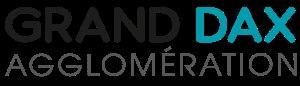
Couralin, anciennement Urbus, est le réseau de transport en commun qui dessert les communes de la Communauté d'agglomération du Grand Dax depuis 1988. Ce réseau est géré par Trans-Landes depuis 2012.